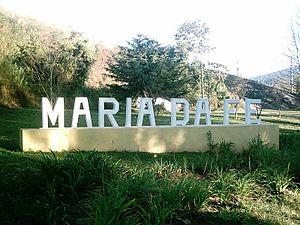
Maria da Fé est une municipalité brésilienne de l'État du Minas Gerais et la Microrégion d'Itajubá.